Mr. Rice's Secret

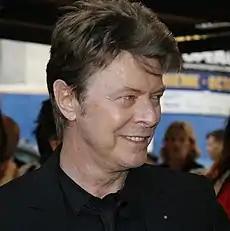
David Bowie was praised for his portrayal of Mr. Rice, although the lack of development of the character and the brevity of the role were criticised

The film received mixed reviews. The Review aggregator Rotten Tomatoes rates it as 50% from six reviews, with equal numbers of generally positive and negative reviews.